Marjory Gosset

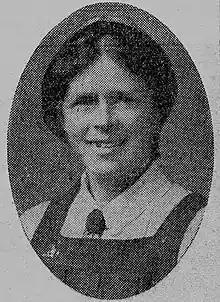
Marjory Gosset in 1930

Marjory Gosset (27 May 1879 – 12 December 1965) was a noted English hockey player in the early years of the 20th century. She captained the national teams of both England and Ireland at different times in her career; she captained Ireland after she married William Sealy Gosset and they had moved to Dublin.